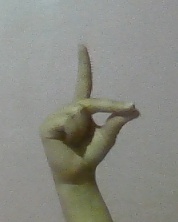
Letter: ta